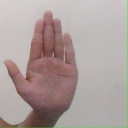
अक्षर: ध